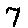
Label: 7